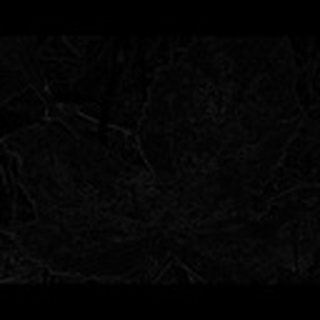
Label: cotton_powdery_mildew